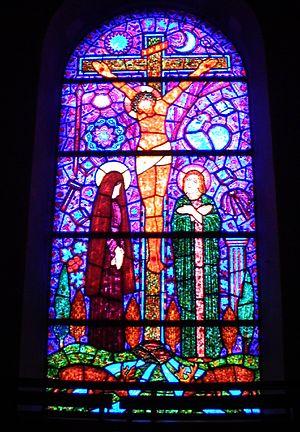
Église Saint-Ouen de Gaillon - Crucifixion 1954 François Décorchemont - 5 panneaux